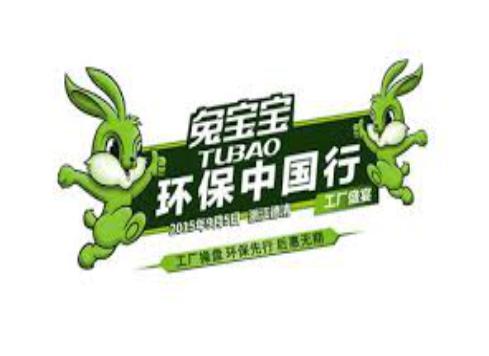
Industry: Others